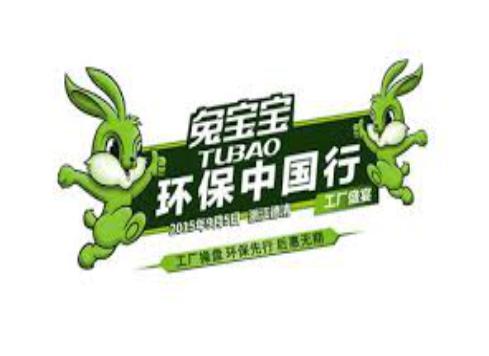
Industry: Others